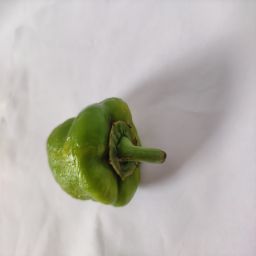
Crop: Bell Pepper
Quality: Old